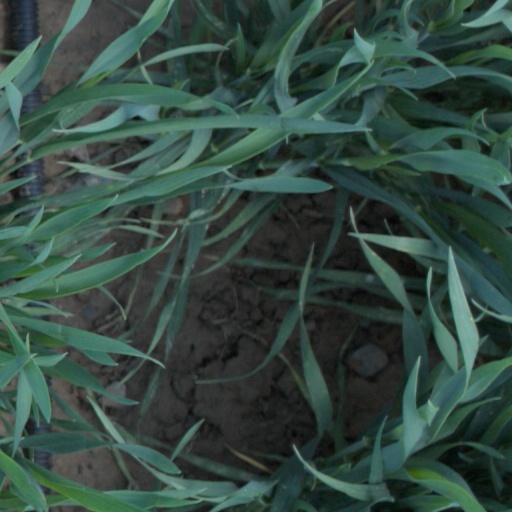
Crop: wheat